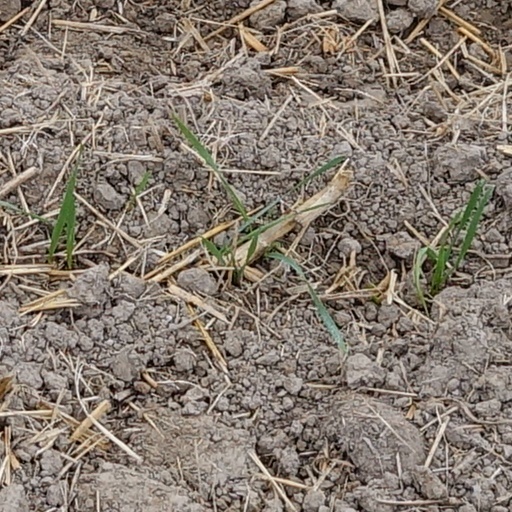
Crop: wheat